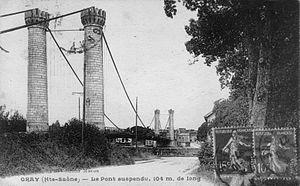
Gray
Un pont suspendu est un ouvrage métallique dont le tablier est attaché par l'intermédiaire de tiges de suspension verticales à un certain nombre de câbles flexibles ou de chaînes dont les extrémités sont reliées aux culées sur les berges.